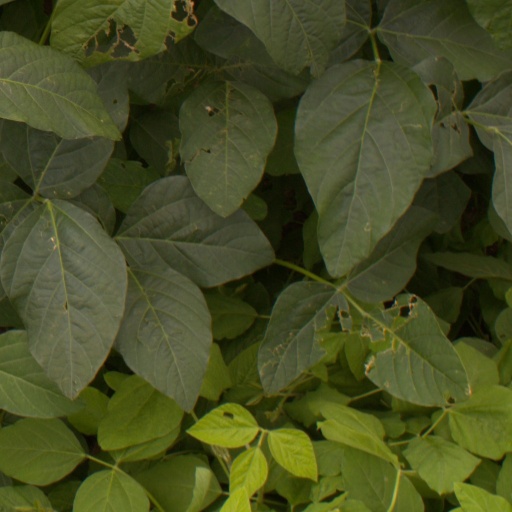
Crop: soybean